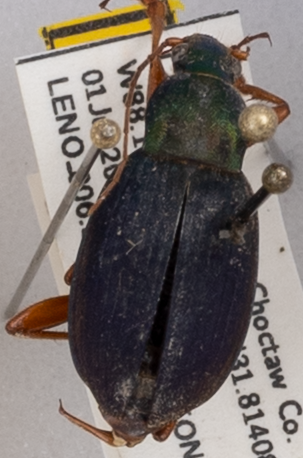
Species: Chlaenius aestivus
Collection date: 2022-06-01
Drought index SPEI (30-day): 0.232
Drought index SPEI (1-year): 1.45
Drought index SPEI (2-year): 2.09